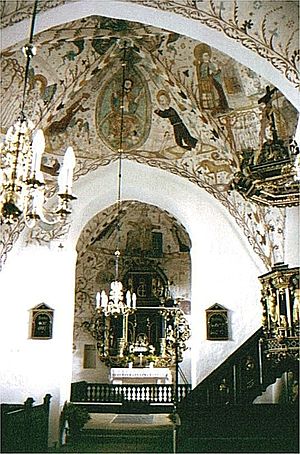
Elmelunde Kirke / Galleri
Elmelunde Kirke er en kirke i landsbyen Elmelunde ca. 8 km øst for Stege på Møn.